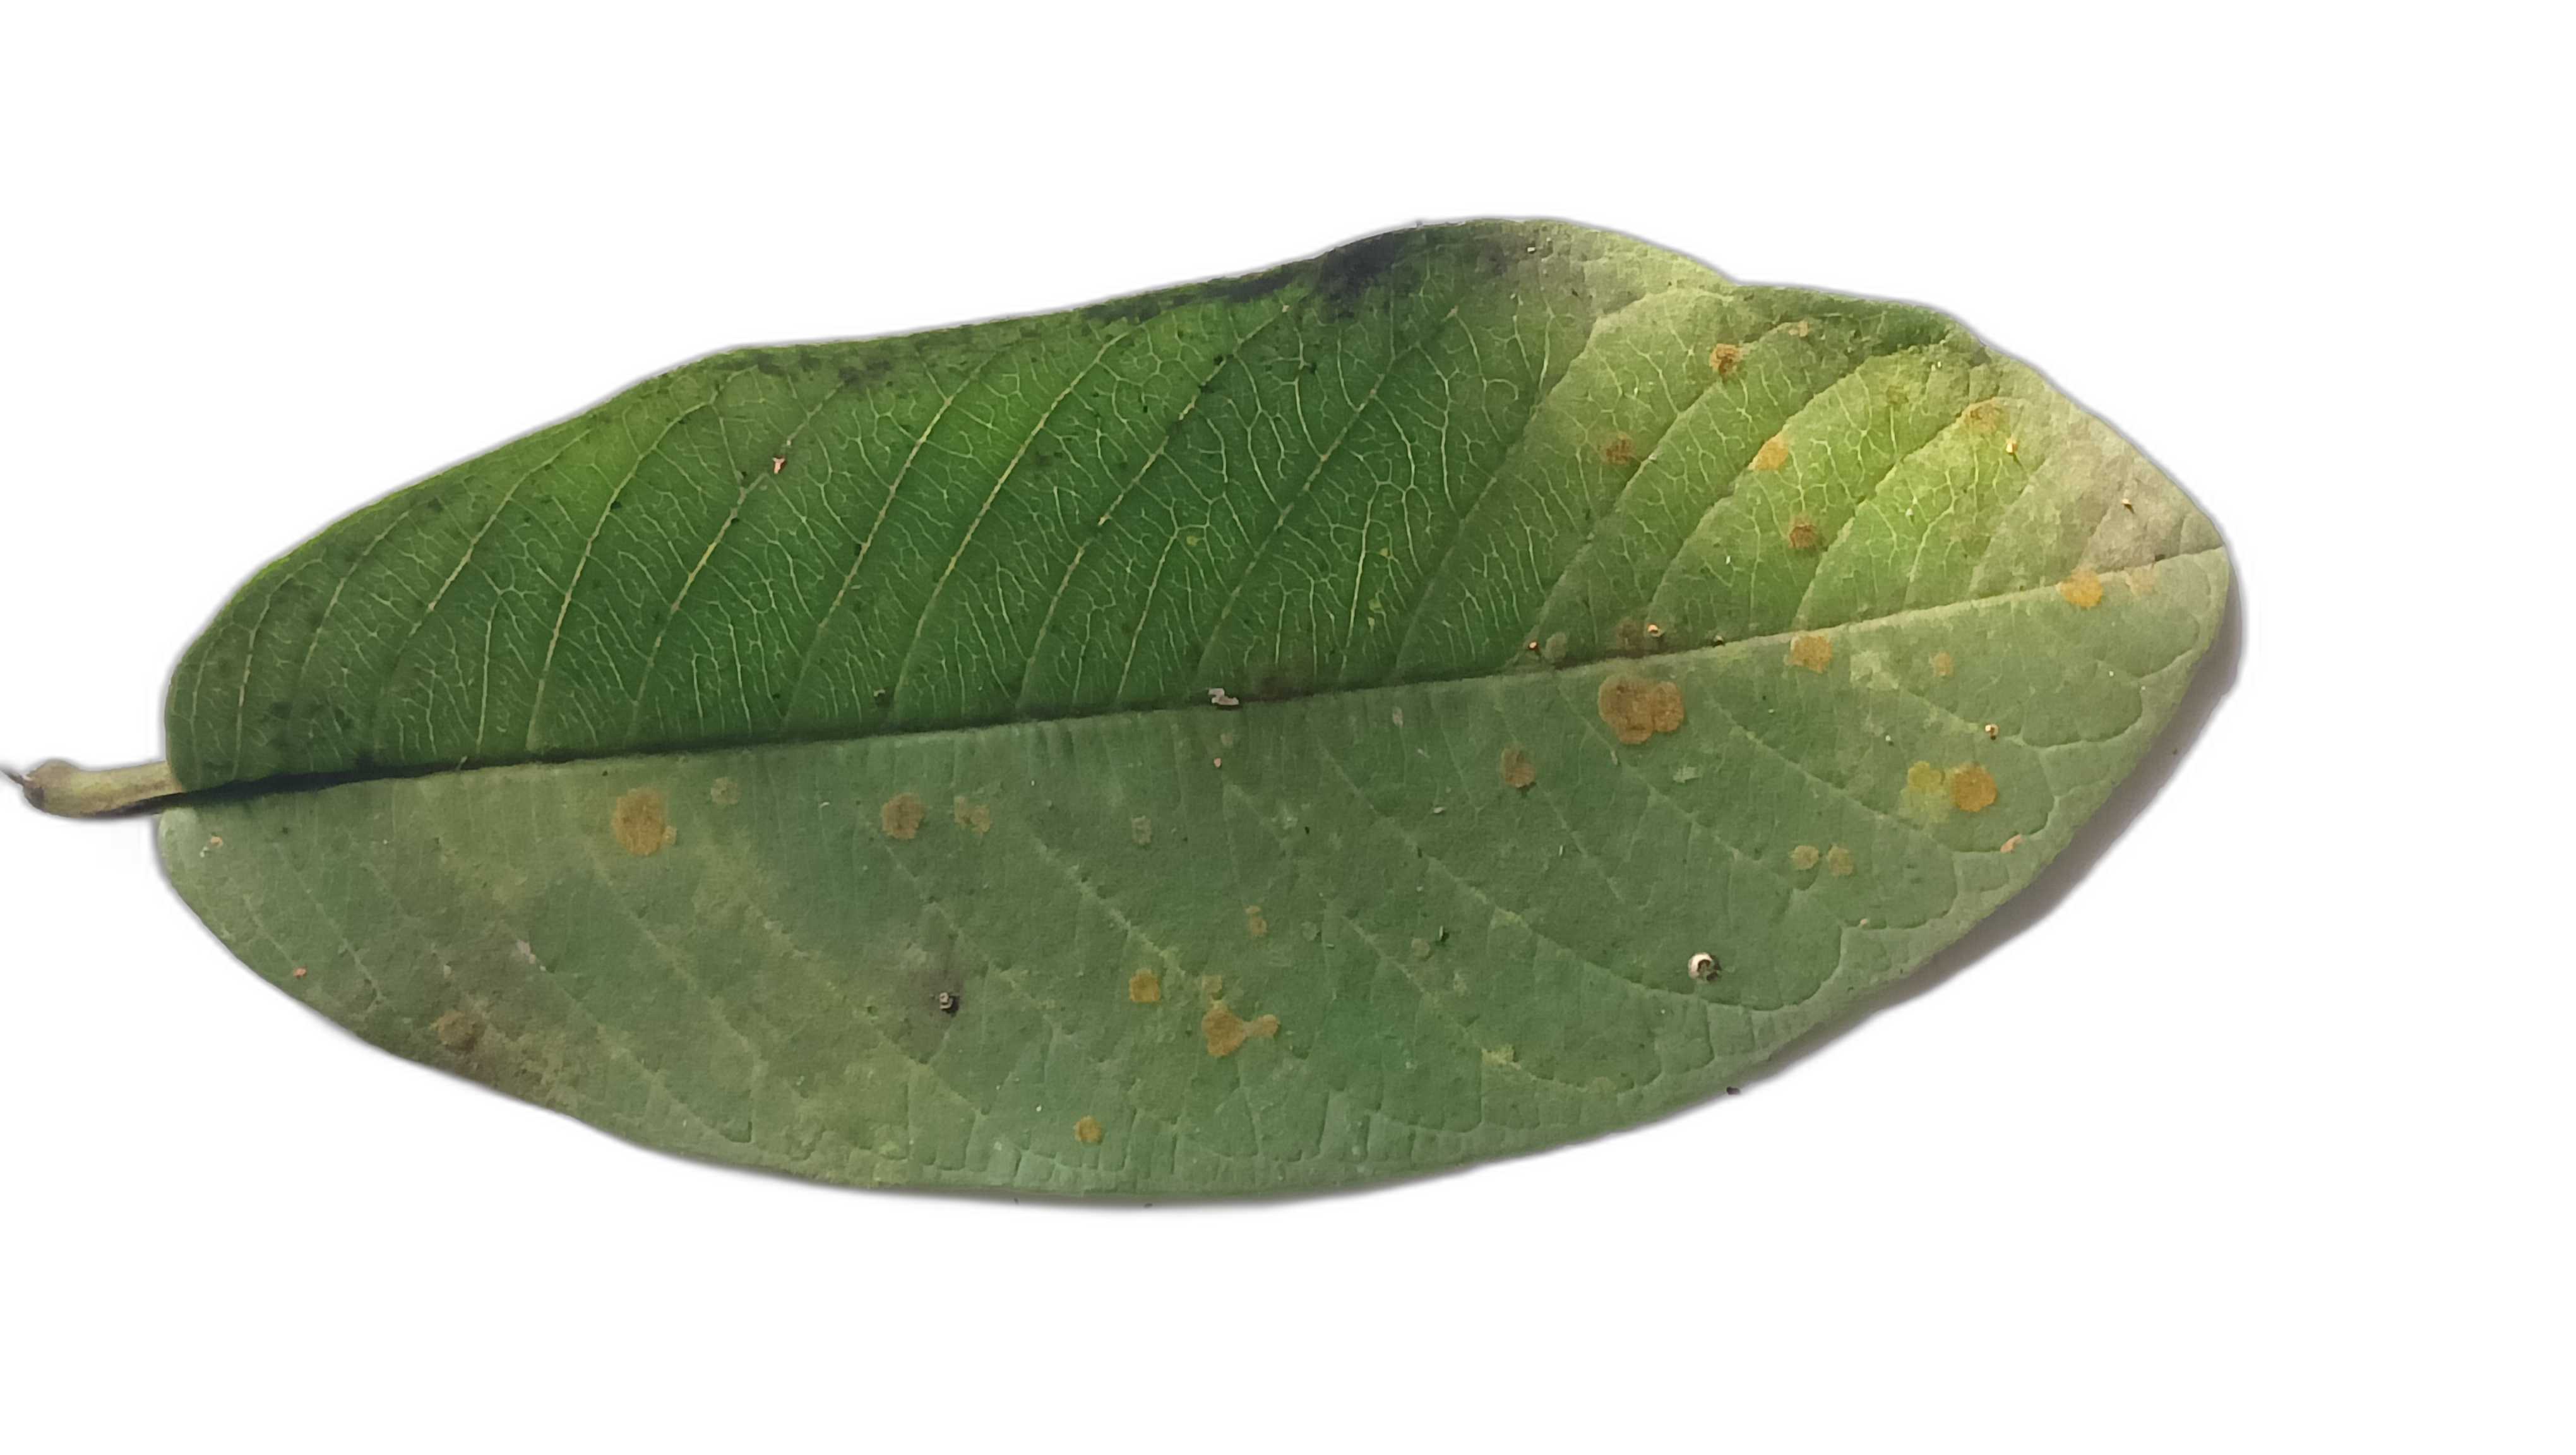
Plant part: leaf
Disease: Anthracnose